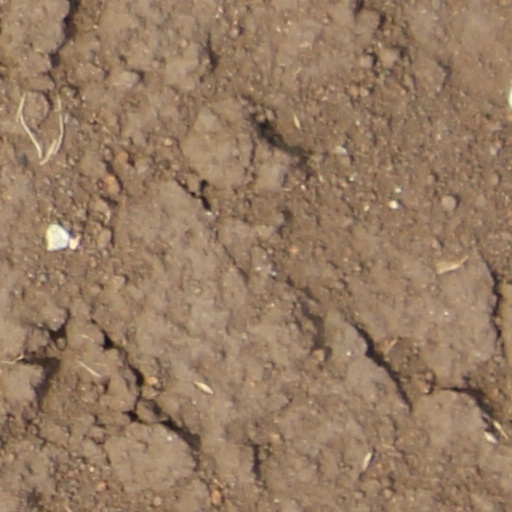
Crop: wheat